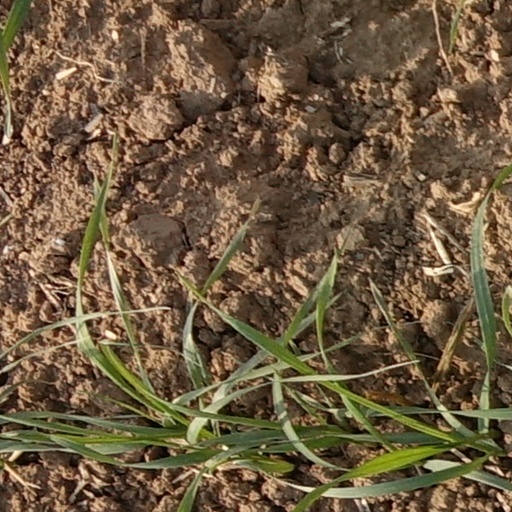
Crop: wheat